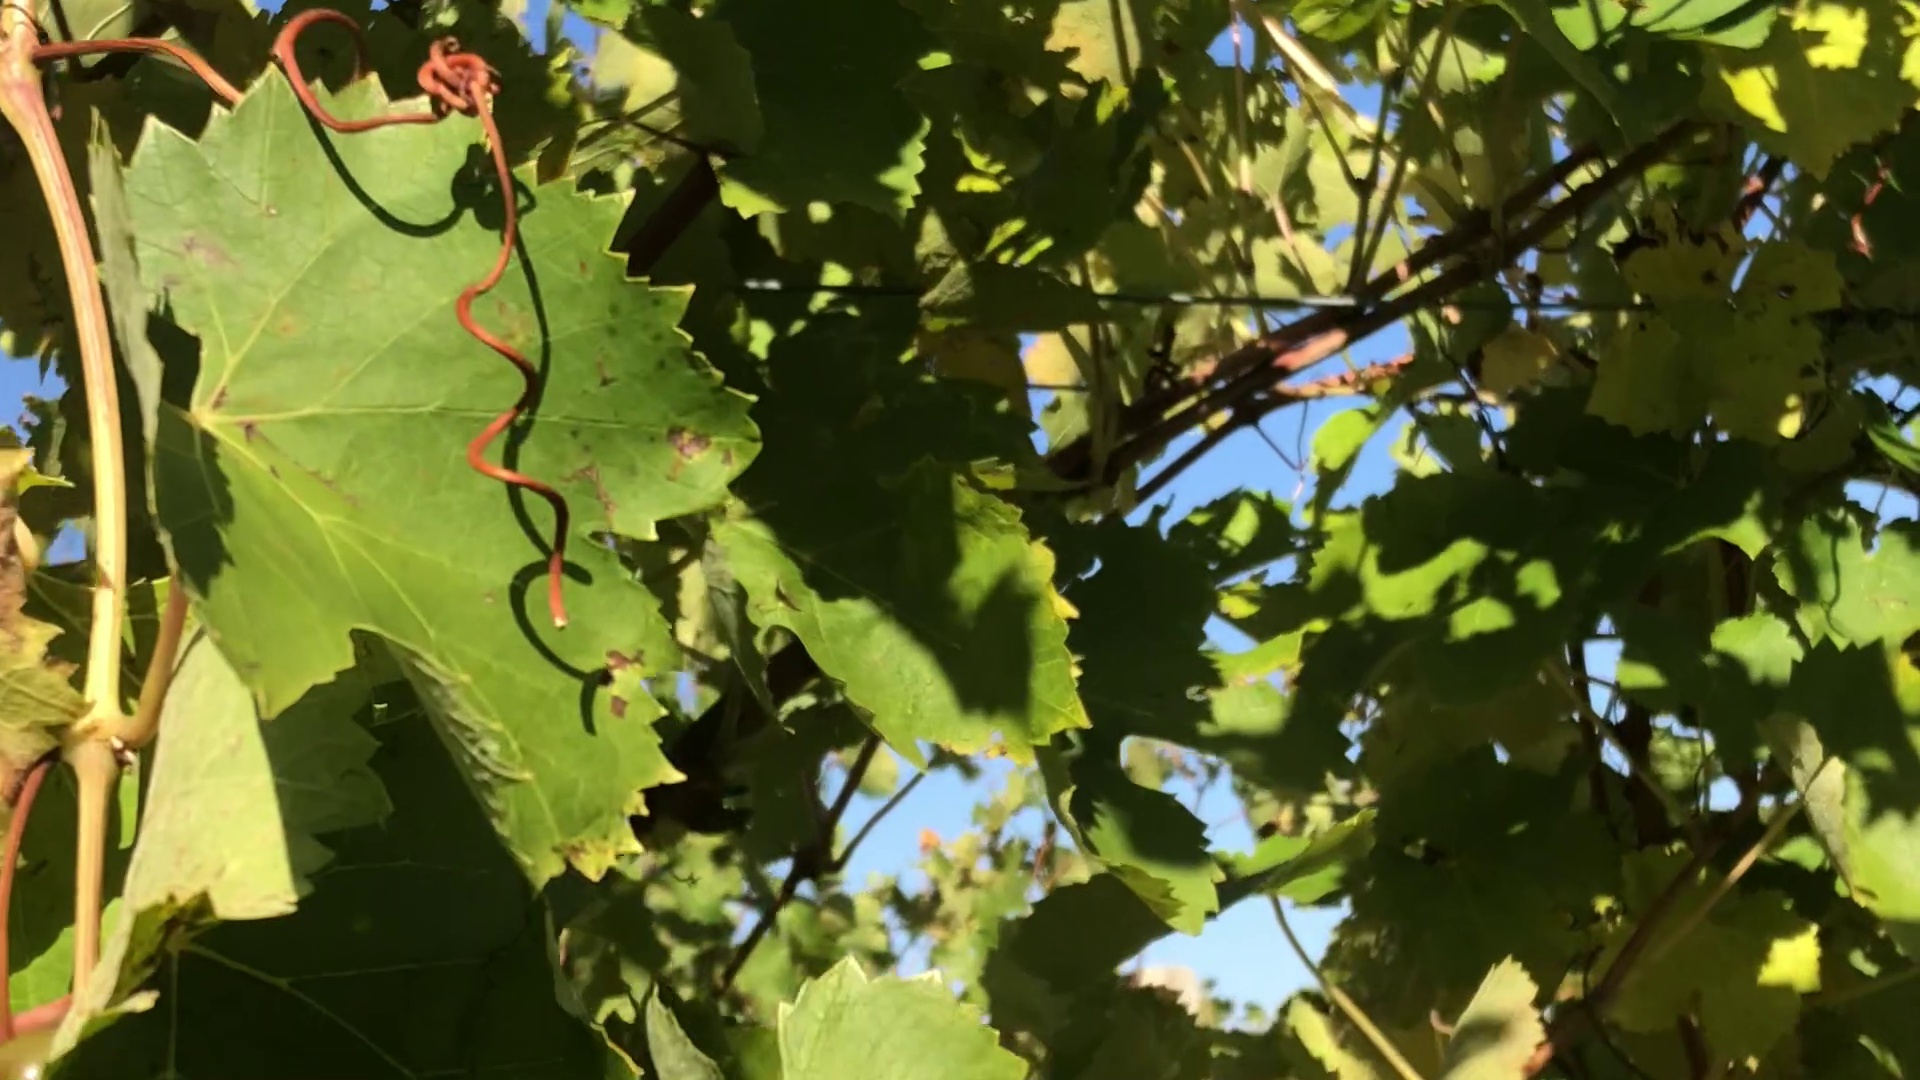
Label: healthy